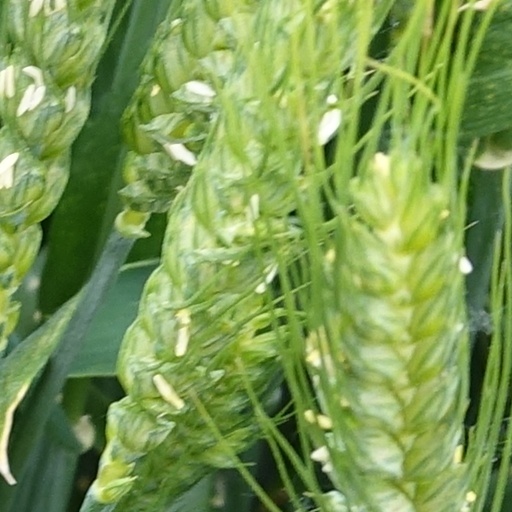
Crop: wheat